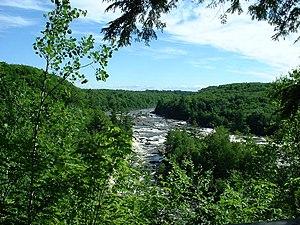
Chutes des Ailes sur la Rivière Batiscan (Québec) Canada
Le parc de la Rivière-Batiscan est un parc régional québécois situé dans les municipalités de Saint-Narcisse, de Saint-Stanislas et de Sainte-Geneviève-de-Batiscan. Constitué en 1992, ce parc récréo-touristique couvre 362 hectares qui s'étendent sur les deux rives de la rivière Batiscan.
La rivière Batiscan coule sur 196 km à partir du lac Édouard en Mauricie, dans la provinceQuébec, au Canada, en direction sud pour se jeter dans le Saint-Laurent à la hauteur de Batiscan. Son parcours traverse les MRC de La Tuque, de Portneuf, de Mékinac et des Chenaux.